Lotzwil

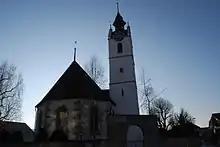
Reformed church of Lotzwil

From the , 285 or 12.2% were Roman Catholic, while 1,571 or 67.3% belonged to the Swiss Reformed Church. Of the rest of the population, there were 16 members of an Orthodox church (or about 0.69% of the population), there were 3 individuals (or about 0.13% of the population) who belonged to the Christian Catholic Church, and there were 167 individuals (or about 7.16% of the population) who belonged to another Christian church. There were 187 (or about 8.01% of the population) who were Islamic. There were 3 individuals who were Buddhist and 9 individuals who were Hindu. 117 (or about 5.01% of the population) belonged to no church, are agnostic or atheist, and 58 individuals (or about 2.49% of the population) did not answer the question.